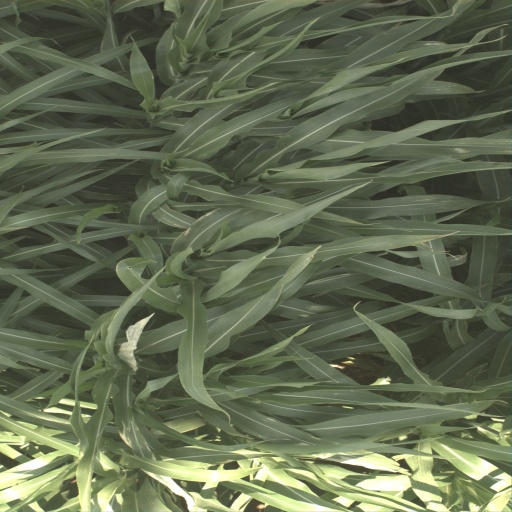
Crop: sorghum